David Hillhouse Buel (priest)

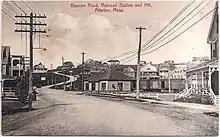
Beacon Road, Allerton, Massachusetts in the early 20th century

Continuing the work of his predecessor, Buel reduced the prominence of athletics by de-professionalizing the football, baseball, and track programs, which involved strict limits on intercollegiate travel for athletics. He also considered abolishing the football team altogether, as Columbia University, New York University, and Stanford University had already done, due to a spate of severe injuries and deaths in college football. Nonetheless, students were generally unhappy with the reform.